Greek junta

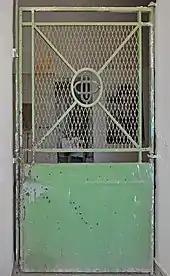
The cell of officer Spyros Moustaklis in EAT-ESA building. During a torture session, he suffered brain trauma and was left paralyzed.

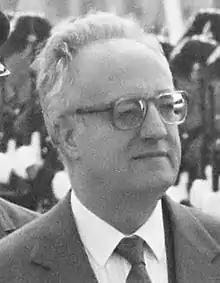
Later President of Greece, Magistrate Christos Sartzetakis was discharged and imprisoned by the junta due to his investigation on Lambrakis' murder.

According to a human rights report by Amnesty International, in the first month of the 21 April coup an estimated 8,000 people were arrested. James Becket, an American attorney and author of "Barbarism in Greece", was sent to Greece by Amnesty International. He wrote in December 1969 that "a conservative estimate would place at not less than two thousand" the number of people tortured.